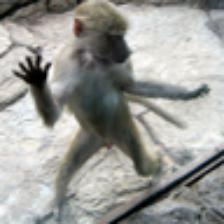
Label: NonHuman